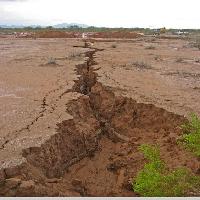
Weather: cloudy or overcast